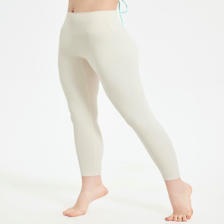
Label: Modal